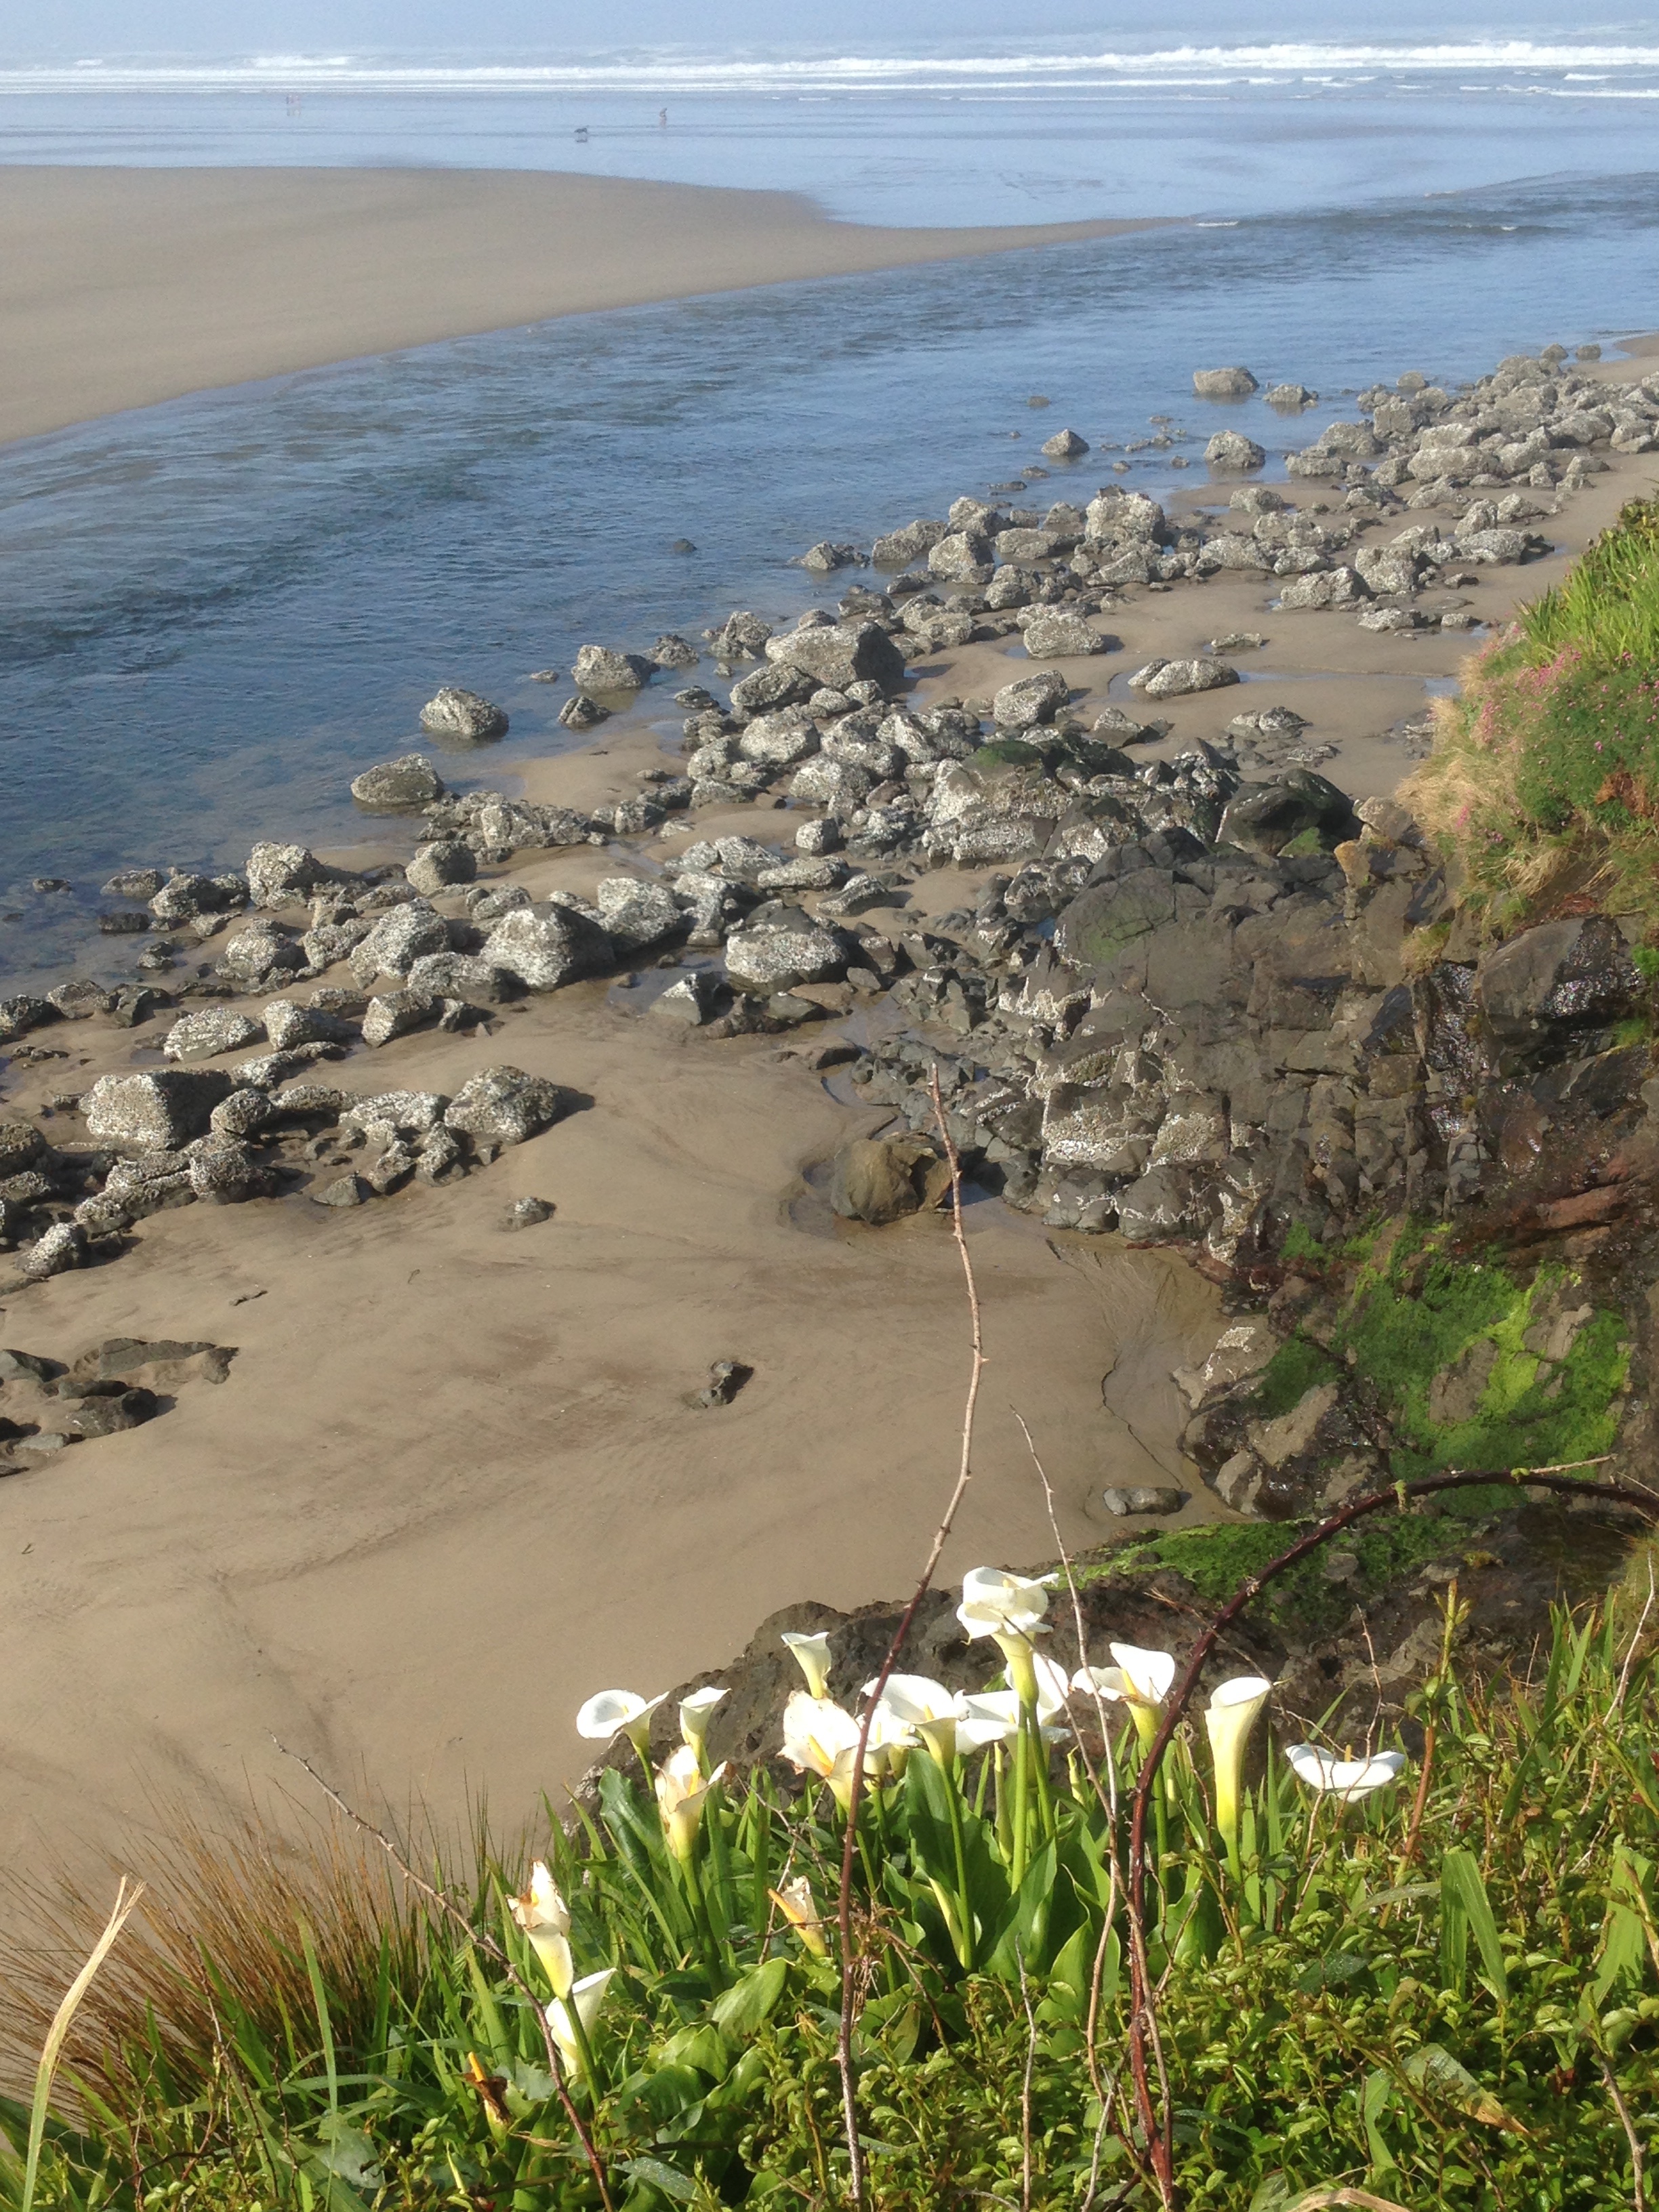
beach, sea, coast, water, sand, rock, ocean, shore, wave, cliff, cove, bay, terrain, body of water, habitat, cape